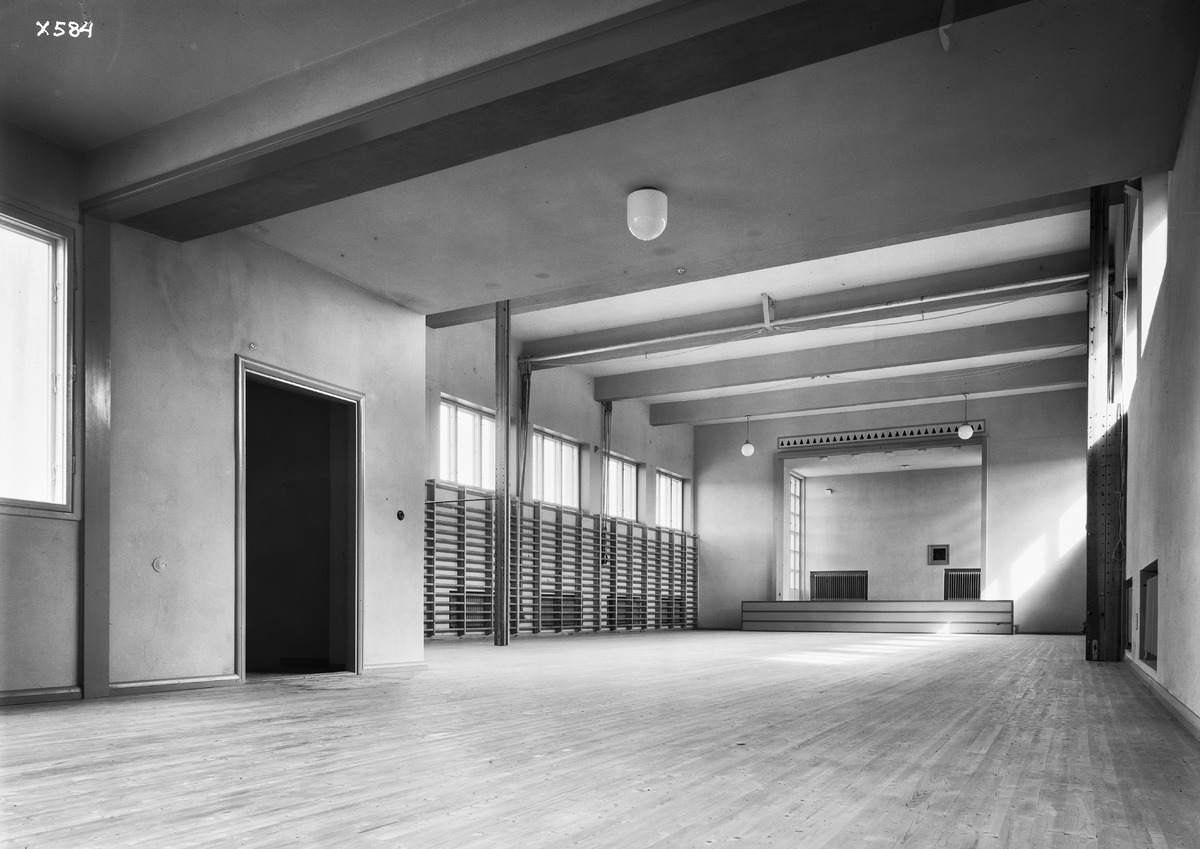
Oulun keskuskansakoulun sisätiloja
Oulu central elementary school's interior
sisällön kuvaus: Oulun keskuskansakoulun sisätiloja 29.8.1935. Liikuntasali. content description: Oulu central elementary school's interior on August 29, 1935. The gymnasium.
Vuosi: 1935
Paikka: Suomi, Oulu, Suomi, Pohjois-Pohjanmaa, Oulu
Aiheet: Oulun keskuskansakoulu; liikuntasalit; sisäkuva; kansakoulu; koulurakennukset; liikuntatilat; elementary schools; school buildings; gymnasiums